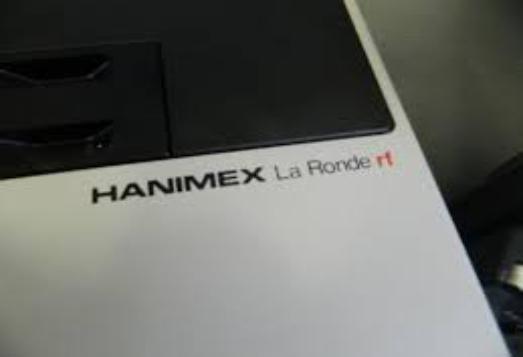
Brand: Hanimex
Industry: Electronic